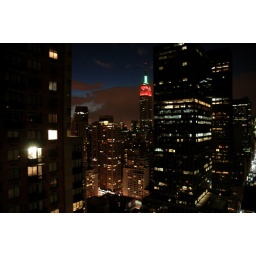
Empire state building in the back...IMHO the red and green looks a little cheesy